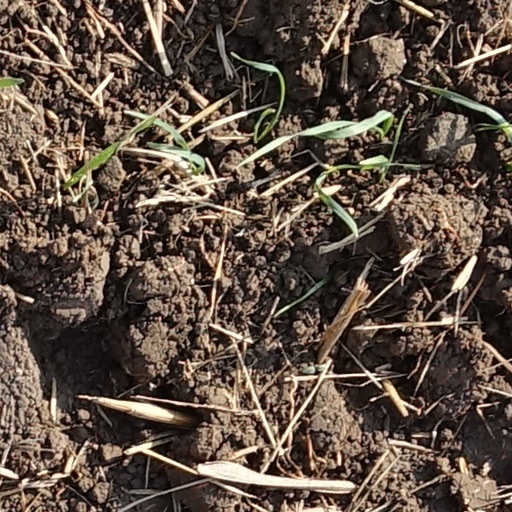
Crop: wheat